The Little Convict

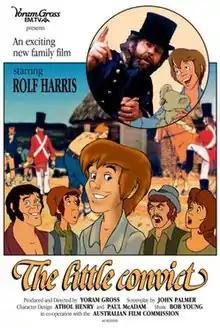
Theatrical film poster

The Little Convict (also known as Toby and the Koala) is a 1979 Australian live-action/animated drama film produced and directed by Yoram Gross, and written by John Palmer based on a story by Gross. It was a rare leading role for Rolf Harris, who acts as a narrator, frequently interrupting the story with narratives and songs.